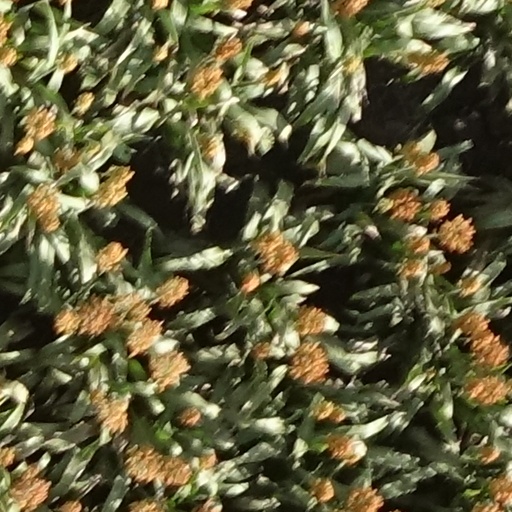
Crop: sorghum